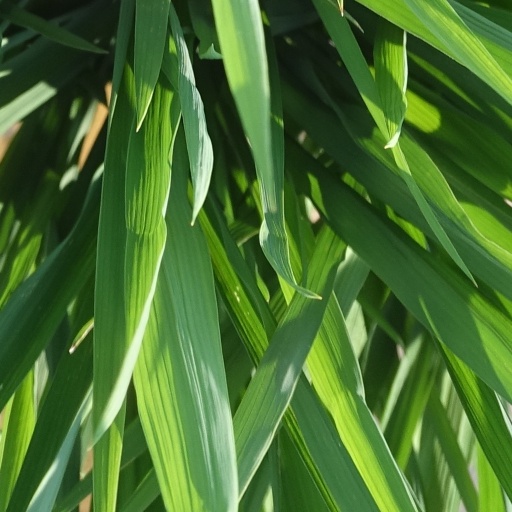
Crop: rice